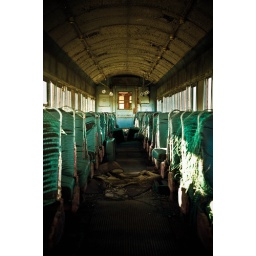
Pre-WWII train car in Galveston, Texas.